Yagi (Kashihara)

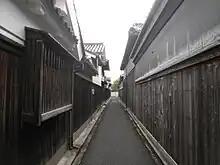
A narrow street in Yagi, Kashihara

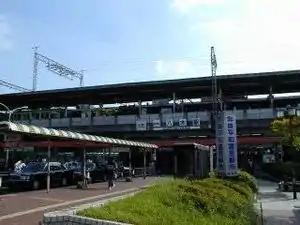
Yamato-Yagi Station

According to ancient texts (Nihonshoki and Kojiki), Yagi has a significant place in Japan's history. The first emperor, Emperor Jimmu, journeyed from Miyazaki Prefecture to Kashihara, making his way through the Yoshino mountains and eventually choosing the east side of Mount Unebi (2 kilometres from central Yagi) for his palace site. However, before securing the Unebi location, the armies of Emperor Jimmu were caught up in battle. Hopelessly outnumbered, legend has it that Jimmu's army was saved when a golden kite swept down from the sky and landed on the tip of Jimmu's bow. The kite then shot out a beam of light toward the enemy, blinding them and causing them to retreat. In central Yagi, a 'Golden Kite' monument has been erected to commemorate Jimmu's legendary feat.